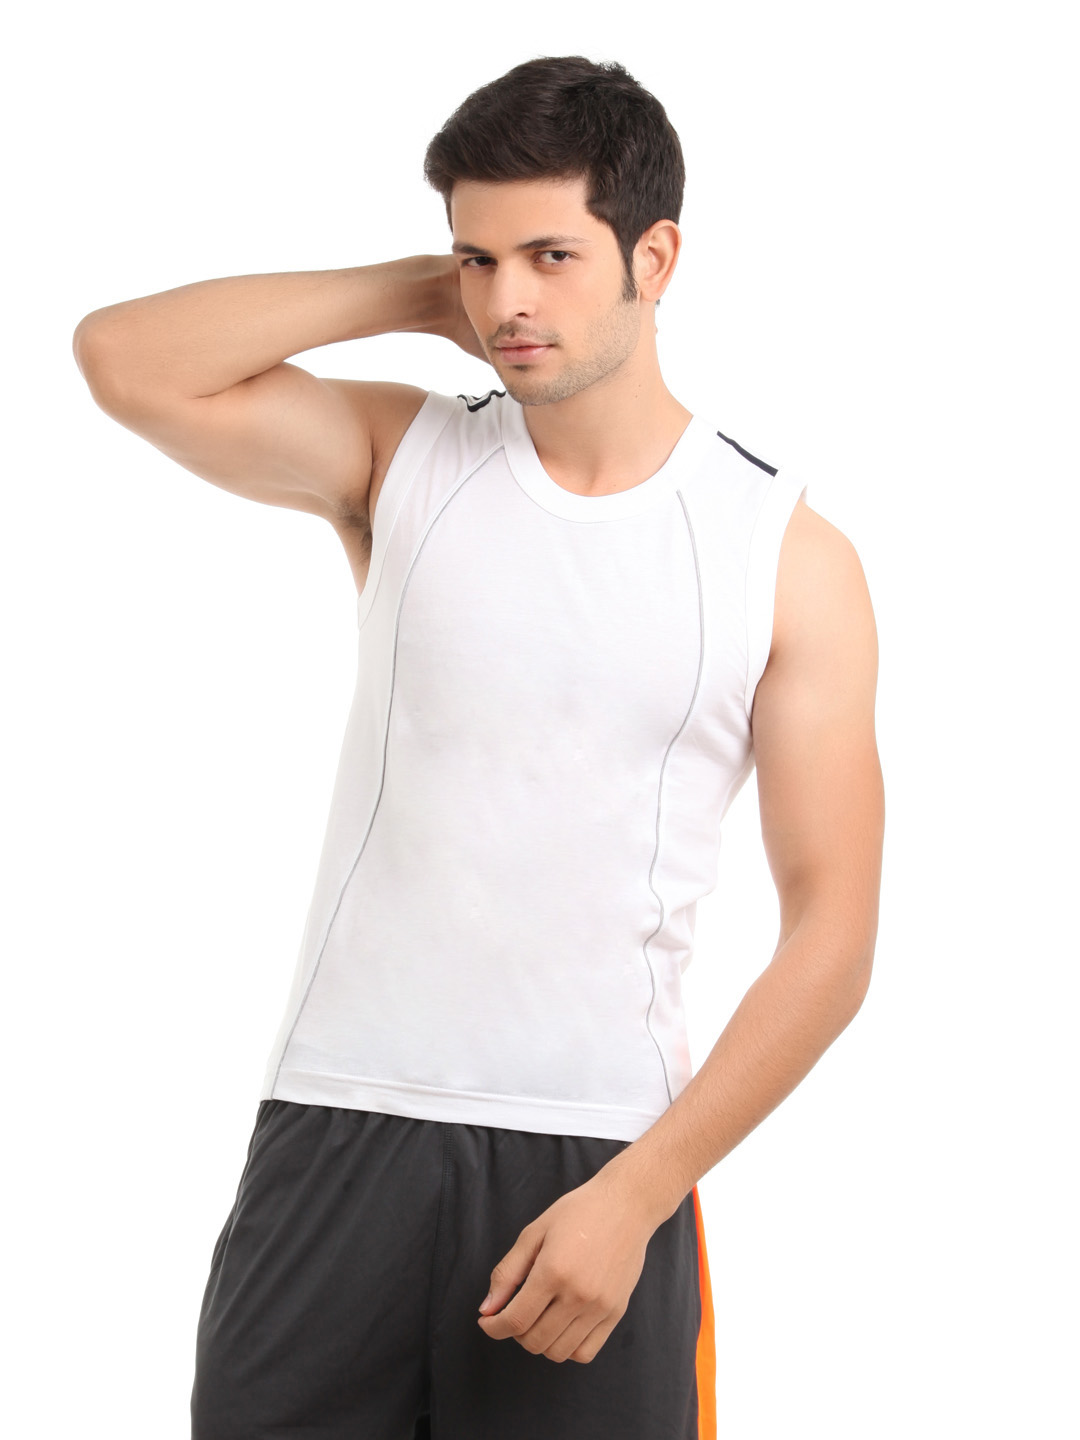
Park Avenue Men White Innerwear T-Shirt
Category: Apparel / Innerwear / Innerwear Vests
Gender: Men
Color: White
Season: Summer 2016
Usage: Casual